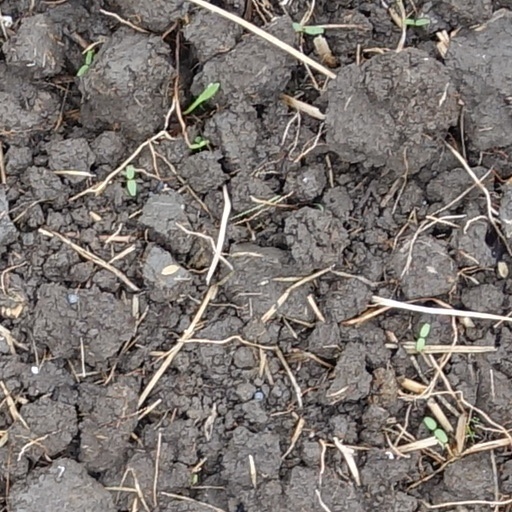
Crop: wheat